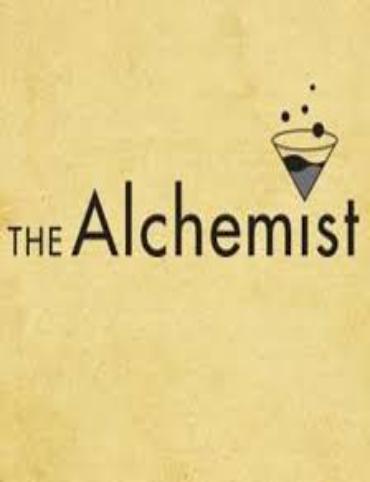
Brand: Alchemist
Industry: Clothes